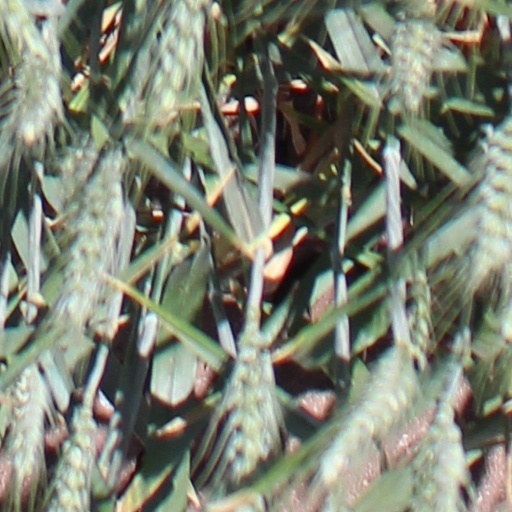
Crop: wheat